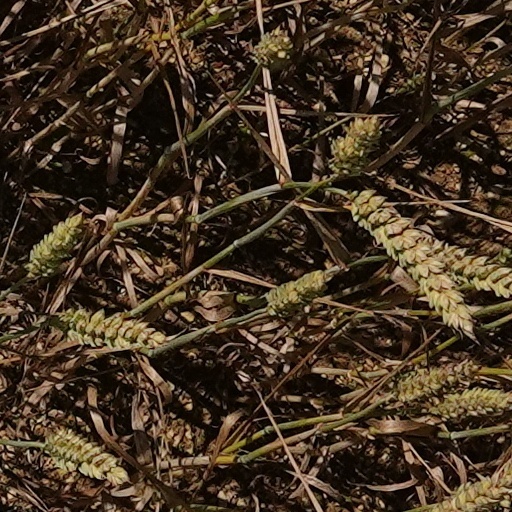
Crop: wheat